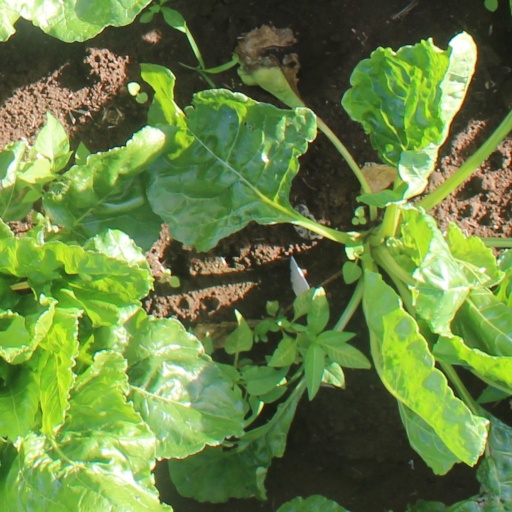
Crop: sugar beet